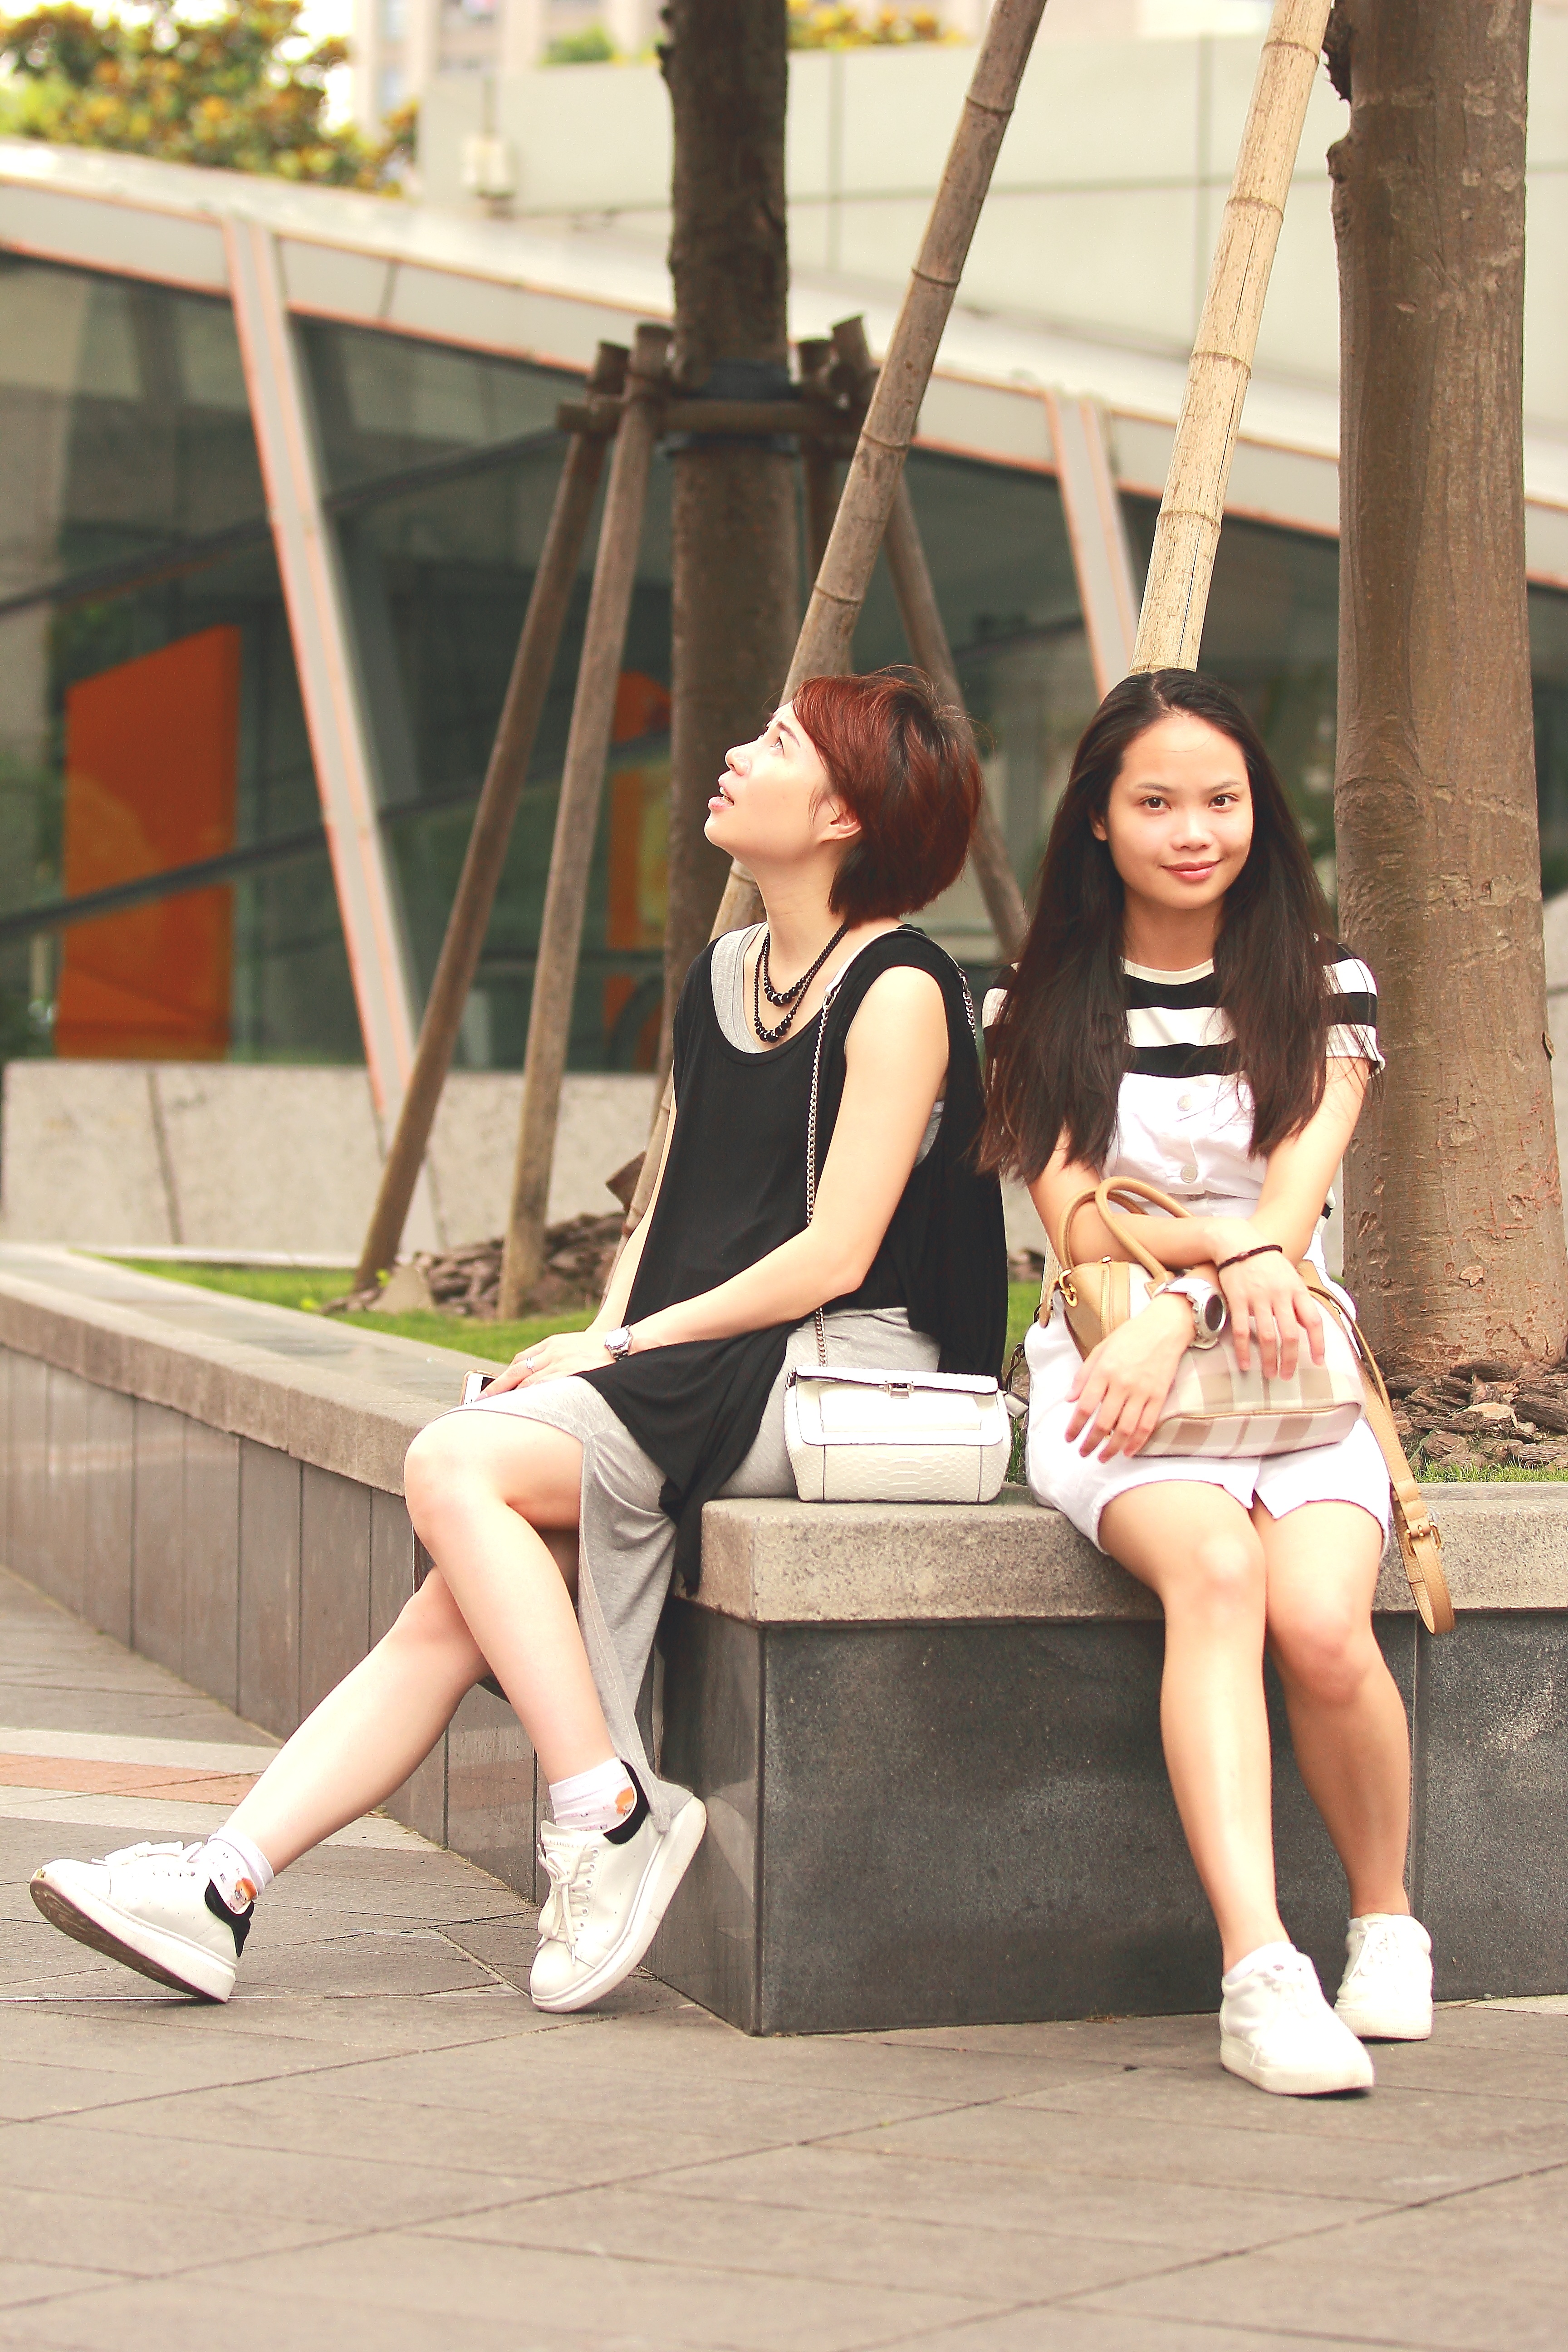
people, girl, woman, vacation, leg, model, young, spring, sitting, child, fashion, lady, photograph, beauty, pretty, good looking, portuguese, photo shoot, girlsstreet, human positions